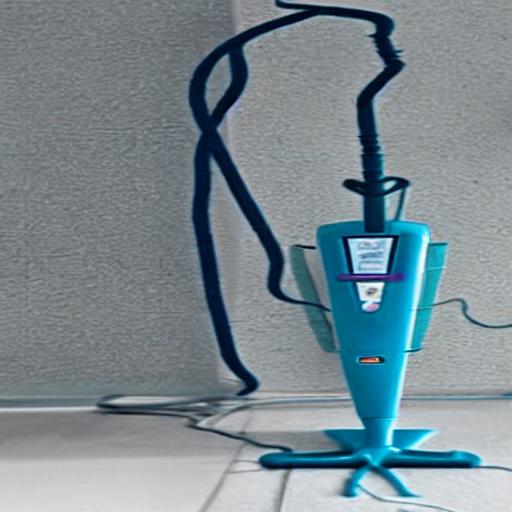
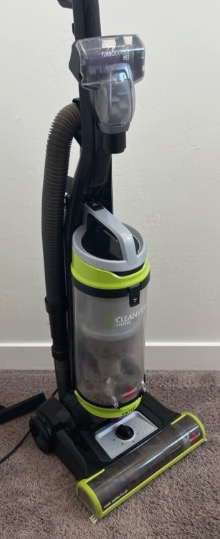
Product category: items_vacuum
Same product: no